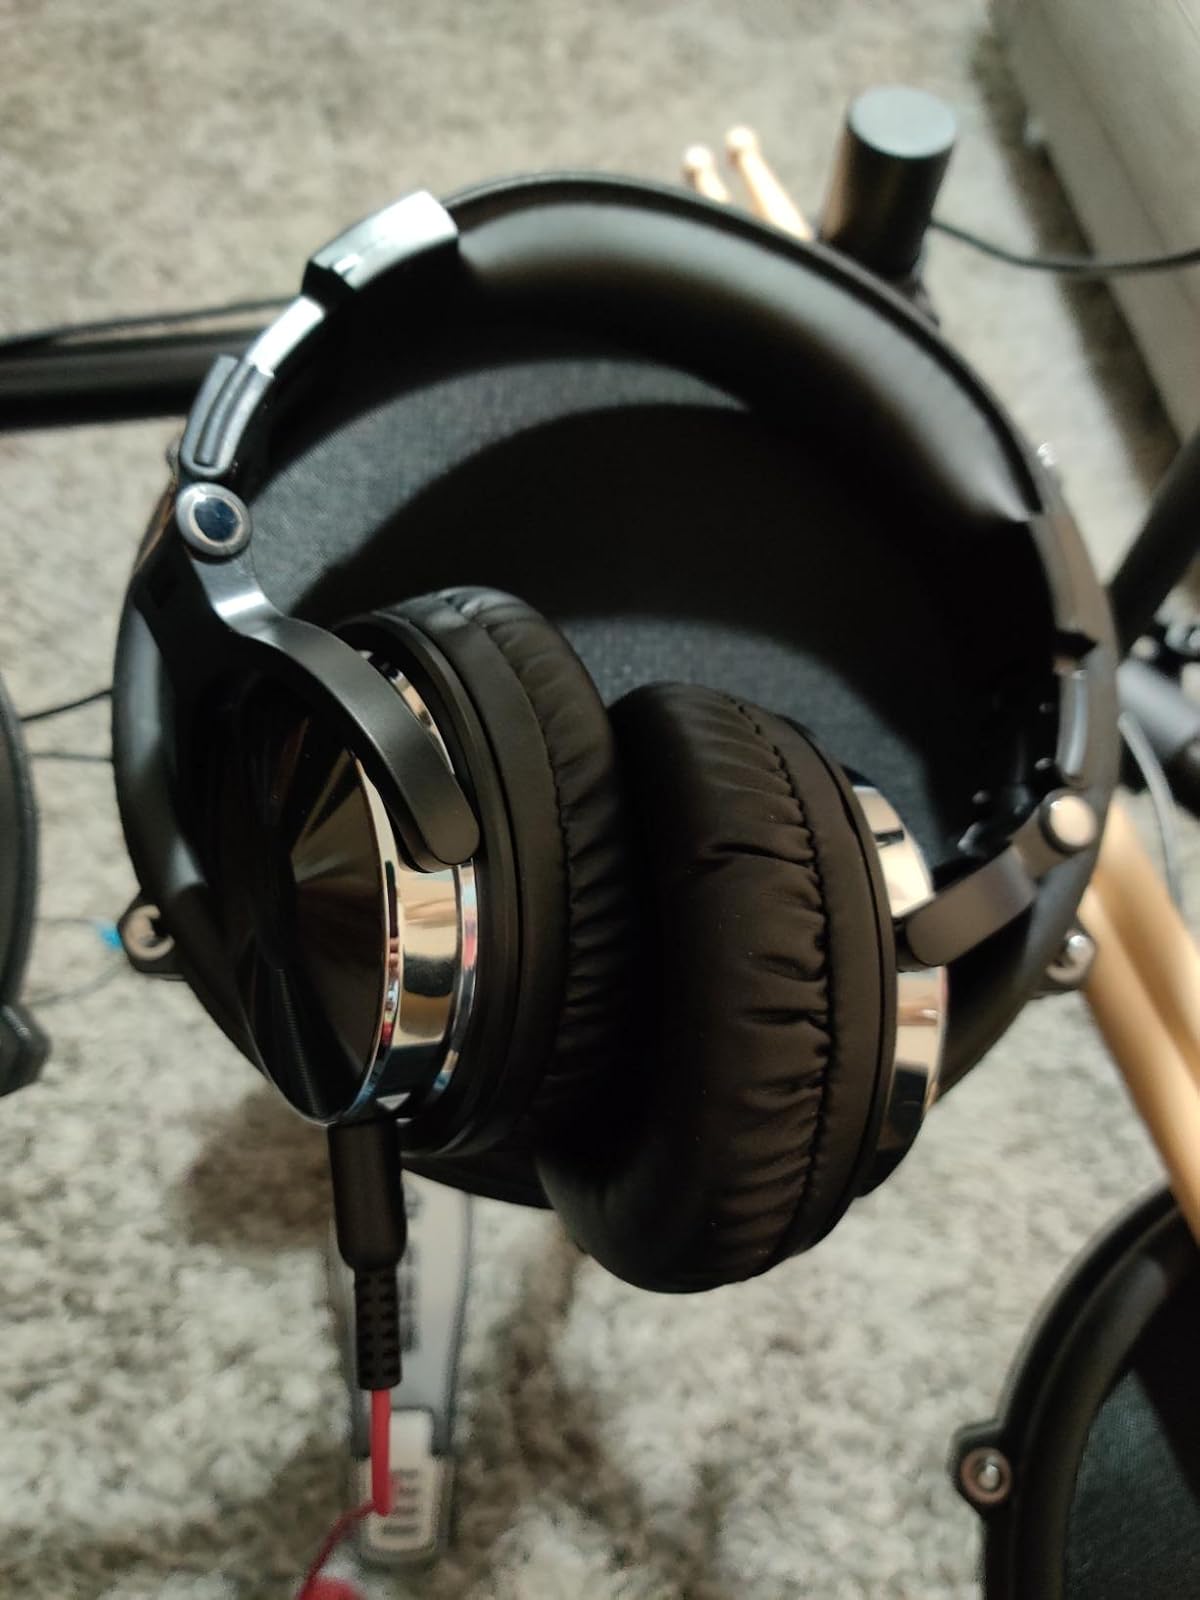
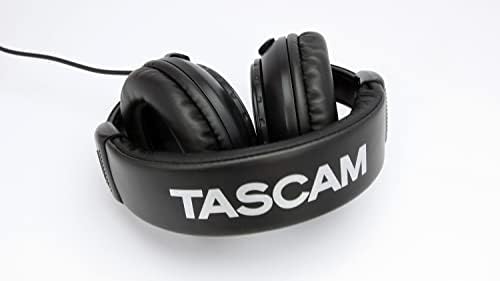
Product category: headphones
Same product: no